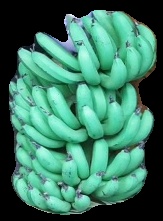
Variety: pachbale
Grade: grade1